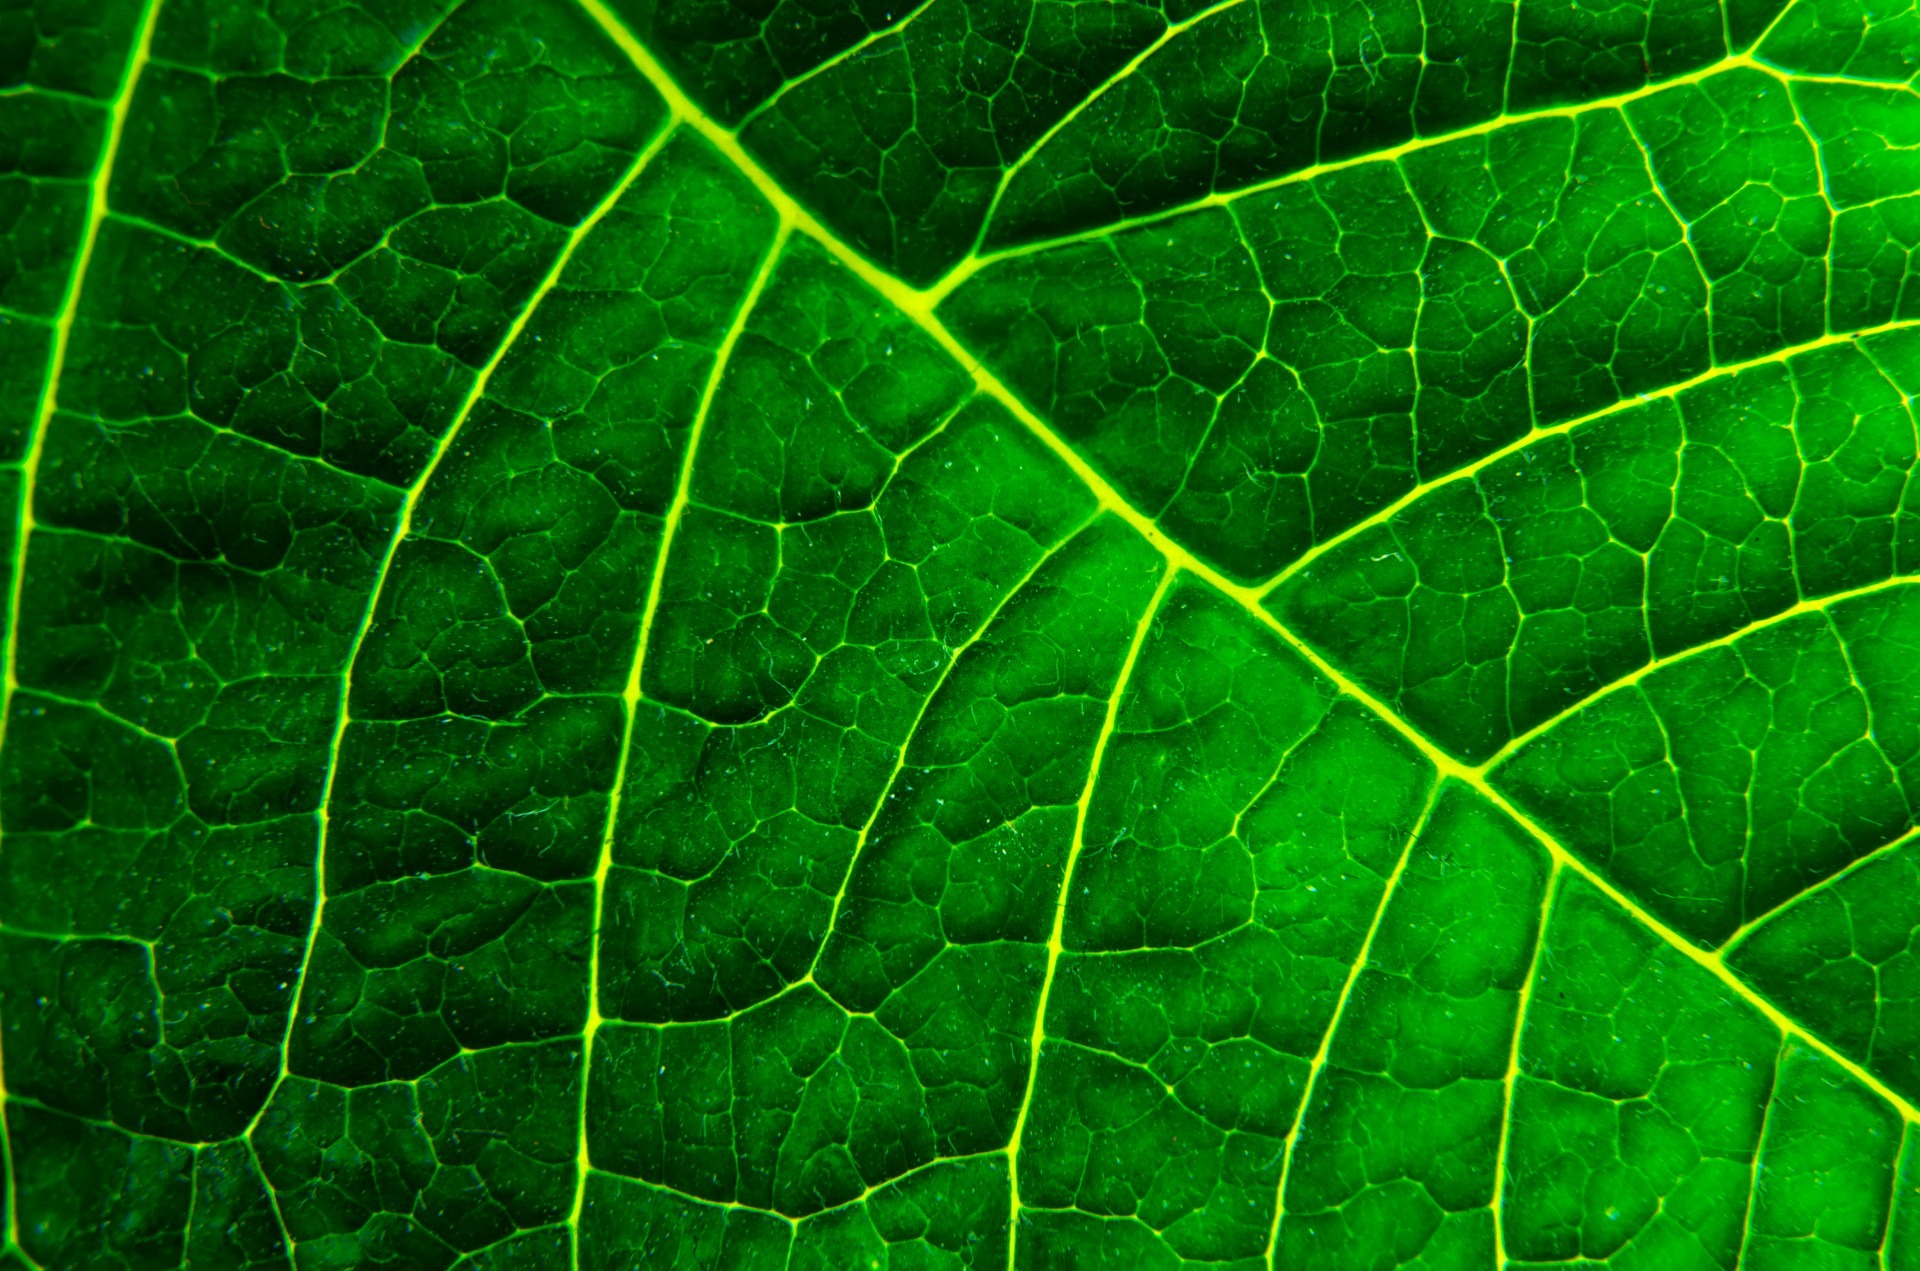
abstract, plant, leaf, flower, foliage, spring, green, macro, grow, natural, soil, environmental, photosynthesis, healthy, flora, botanical, vein, life, ecology, close up, background, seasons, bright, way, change, dramatic, linear, simple, organic, element, greenish, macro photography, annual plant, plant stem